Hannah Hart

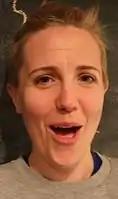
Hart appearing in a Vlogbrothers video in 2016.

On February 26, 2015, it was announced via various media outlets that Hart would co-star with Grace Helbig in a reboot of the 1970s Sid and Marty Krofft live-action science fiction children's television series "Electra Woman and Dyna Girl".